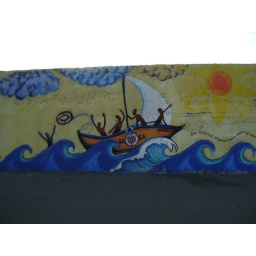
Art on the ocean wall in Irakleio